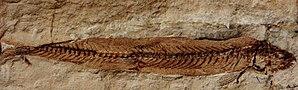
Cobitis est un genre paléarctique de poissons à nageoires rayonnées de la famille des Cobitidés. Il contient diverses espèces de loches épineuses, y compris la bien connue Loche de rivière de l'ouest de l'Eurasie tempérée.